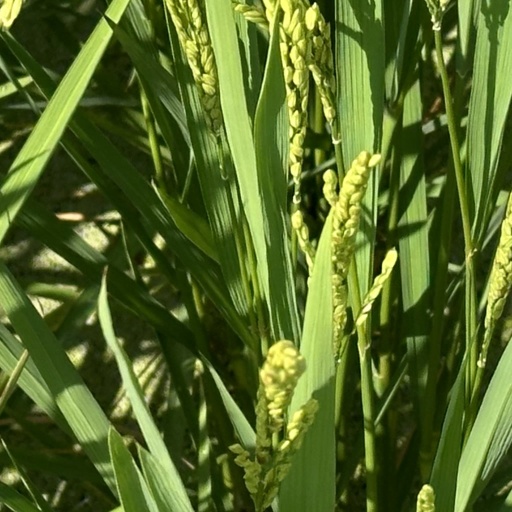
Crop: rice